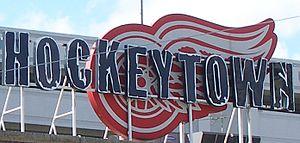
Hockeytown et Hockey Town sont des surnoms donnés à plusieurs lieux aux États-Unis et au Canada pour parler d'une ville ou d'un lieu qui a une histoire et une réputation de place forte du hockey. Plusieurs villes en Amérique du Nord ont porté ce surnom, la ville de Warroad dans le Minnesota serait la première d'entre elles. Les villes suivantes font également souvent références au terme hockeytown :